Julia Montgomery

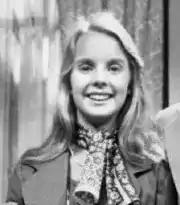
Montgomery in 1977

Julia Montgomery (born July 2, 1960) is an American film and television actress. She first gained public attention for her role as Samantha Vernon on the soap opera "One Life to Live" (1976–1981, 1987). She subsequently appeared in the slasher film "Girls Nite Out" (1982), followed by the role of Betty Childs in the comedy film "Revenge of the Nerds" (1984). Montgomery reprised her role of Betty in the film's third and fourth sequels (1992–1994).